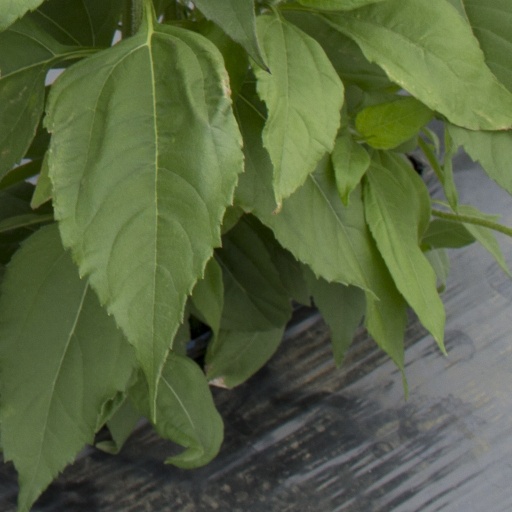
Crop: Jerusalem artichoke